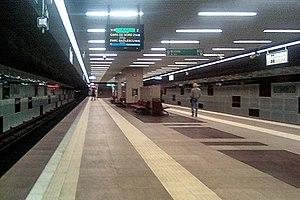
Jiului est une station de métro roumaine de la ligne M4 du métro de Bucarest. Elle est située sur le boulevard Bucureștii Noi, dans le quartier Pajura, Sector 1 de la ville de Bucarest.